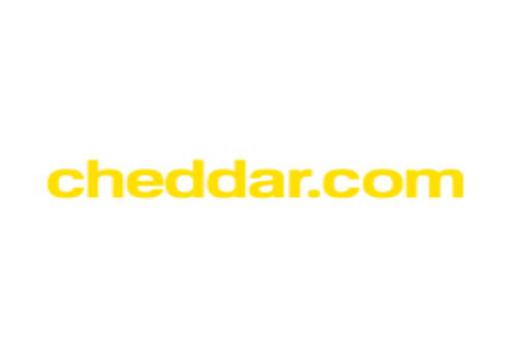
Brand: cheddarie
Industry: Food